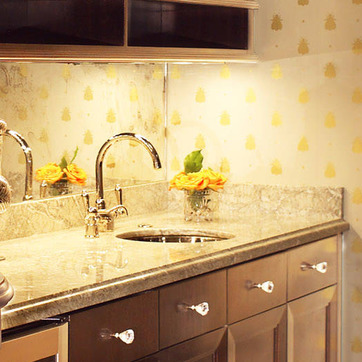
Material: foliage